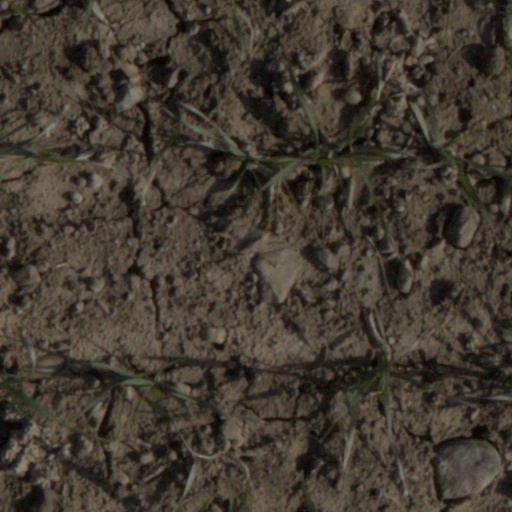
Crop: wheat